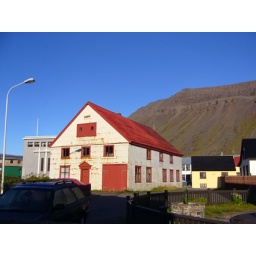
I love the red roof against the deep blue sky.